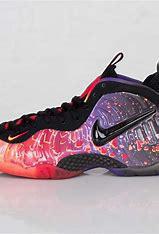
Brand: Nike
Model: Air Foamposite Pro